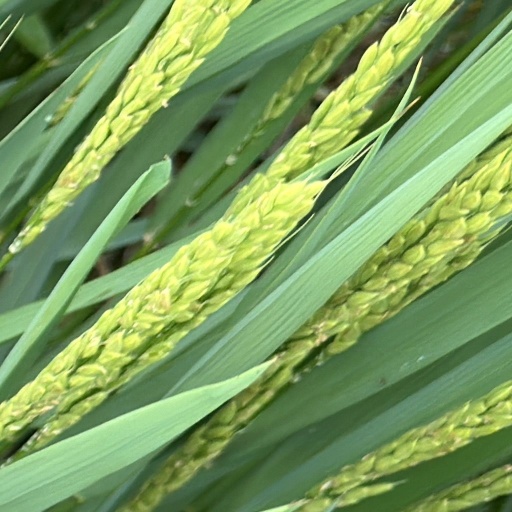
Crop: rice